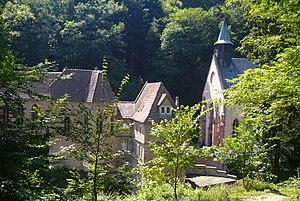
Chapelle et église de Dusenbach
Le sanctuaire Notre-Dame de Dusenbach est un monument historique situé à Ribeauvillé, dans le département français du Haut-Rhin.
Le pèlerinage de Notre Dame de Dusenbach remonte au XIIIᵉ siècle. Il se trouve dans un vallon situé entre Ribeauvillé et Sainte-Marie-aux-Mines. Les bâtiments pour le culte ont souvent fait l’objet de vandalisme et furent détruits par les différentes guerres du Moyen Âge et de la Révolution avant d'être reconstruits au XIXᵉ siècle dans un style néogothique à l’identique. C’est actuellement l’un des pèlerinages les plus fréquentés d’Alsace.
Ce tableau présente la liste de tous les monuments historiques de Ribeauvillé, classés ou inscrits.